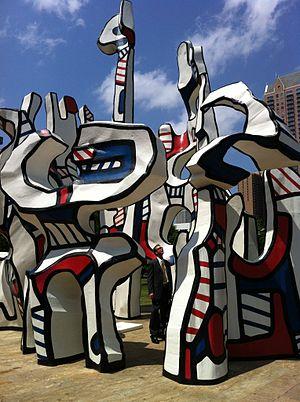
Le Monument au fantôme est une sculpture monumentale de Jean Dubuffet.